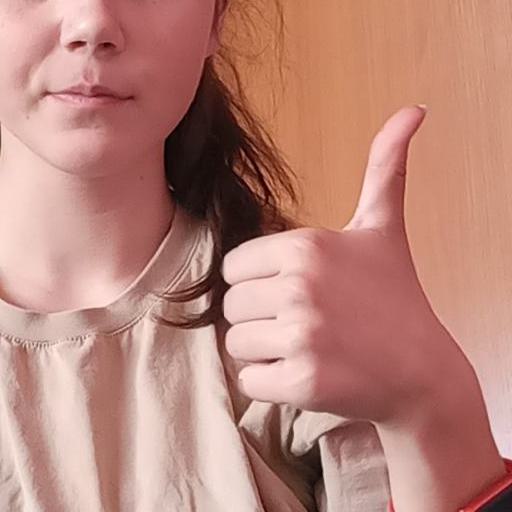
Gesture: like